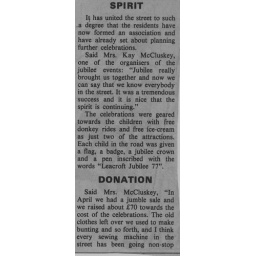
Leacroft street party organised by my mum according to the local paper